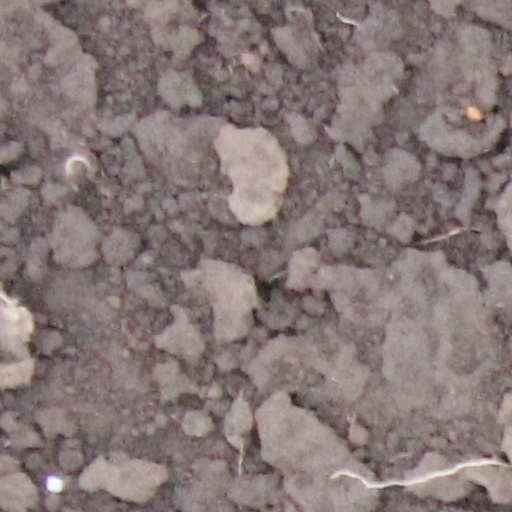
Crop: wheat